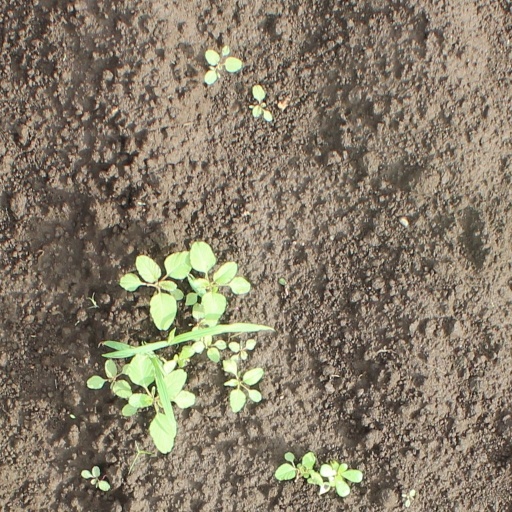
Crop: soybean